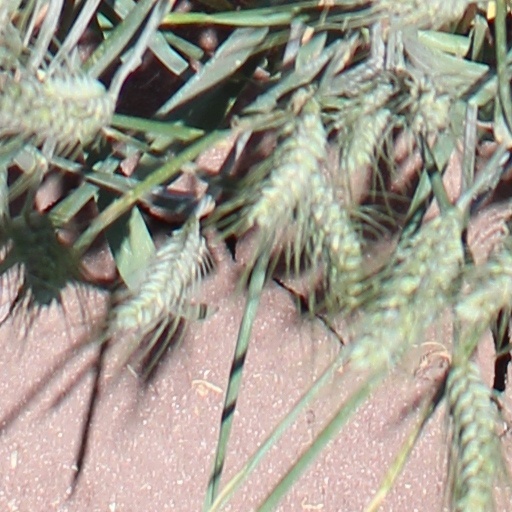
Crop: wheat